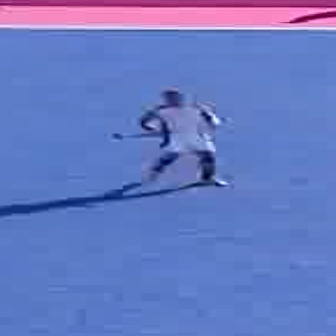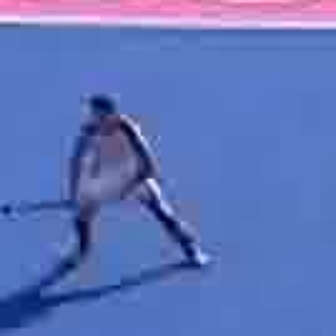
  Please identify the target specified by the bounding box [130,89,225,184] in the first image and locate it in the second image. Return the coordinates in [x_min,y_min,x_max,y_max] format.
Answer: [37,92,207,263]